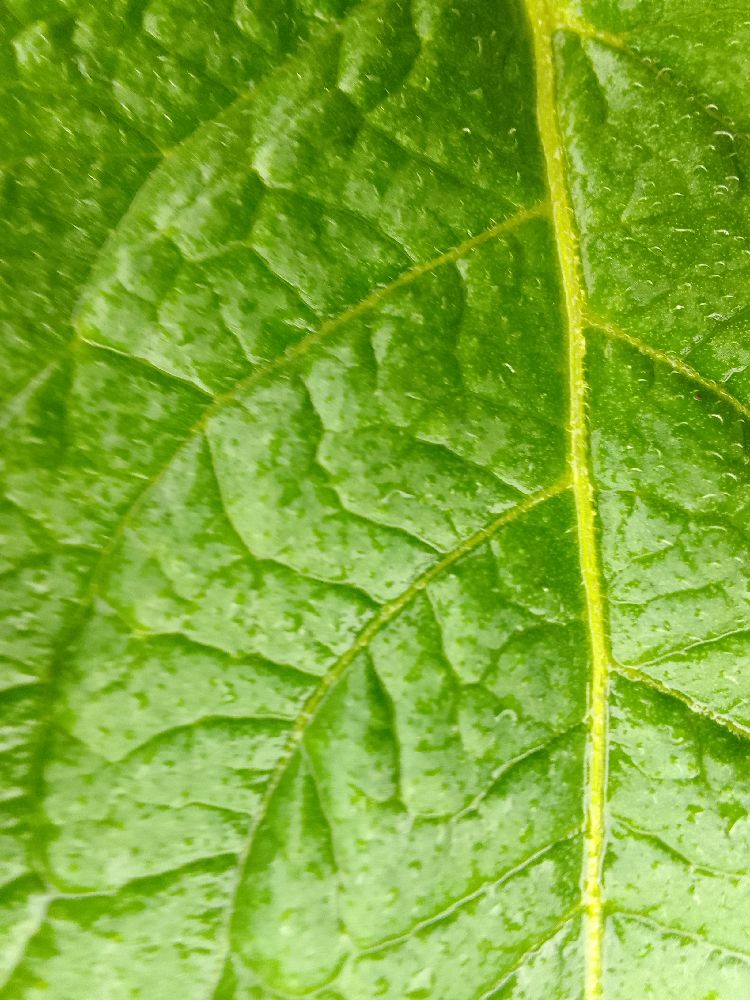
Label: Healthy